98th Heavy Anti-Aircraft Regiment, Royal Artillery

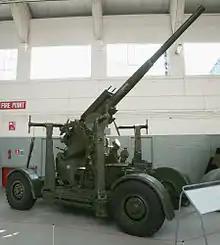
Mobile 3.7-inch HAA gun preserved at Imperial War Museum Duxford.

While the Battle of Britain raged over South East England in August and September, the regiment was progressively concentrated round Weybridge: